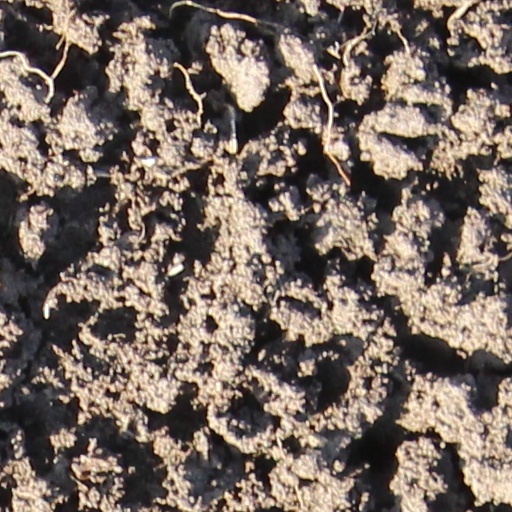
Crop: wheat